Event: Nepal Earthquake
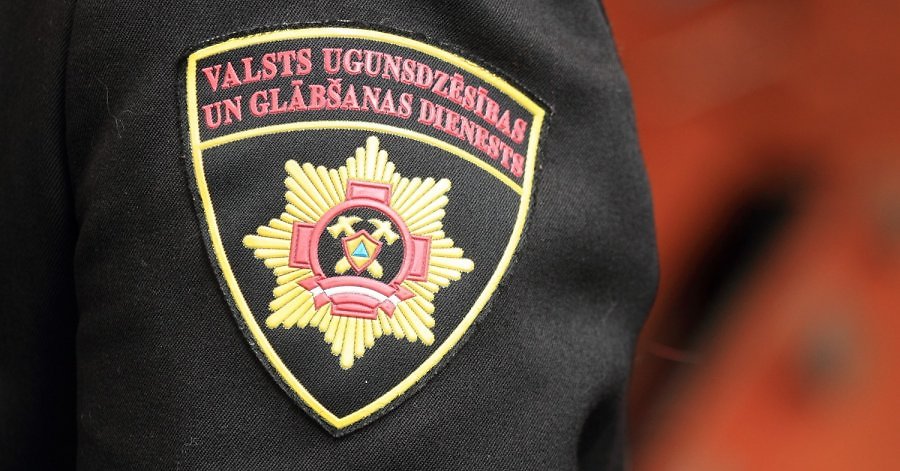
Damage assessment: no_damage